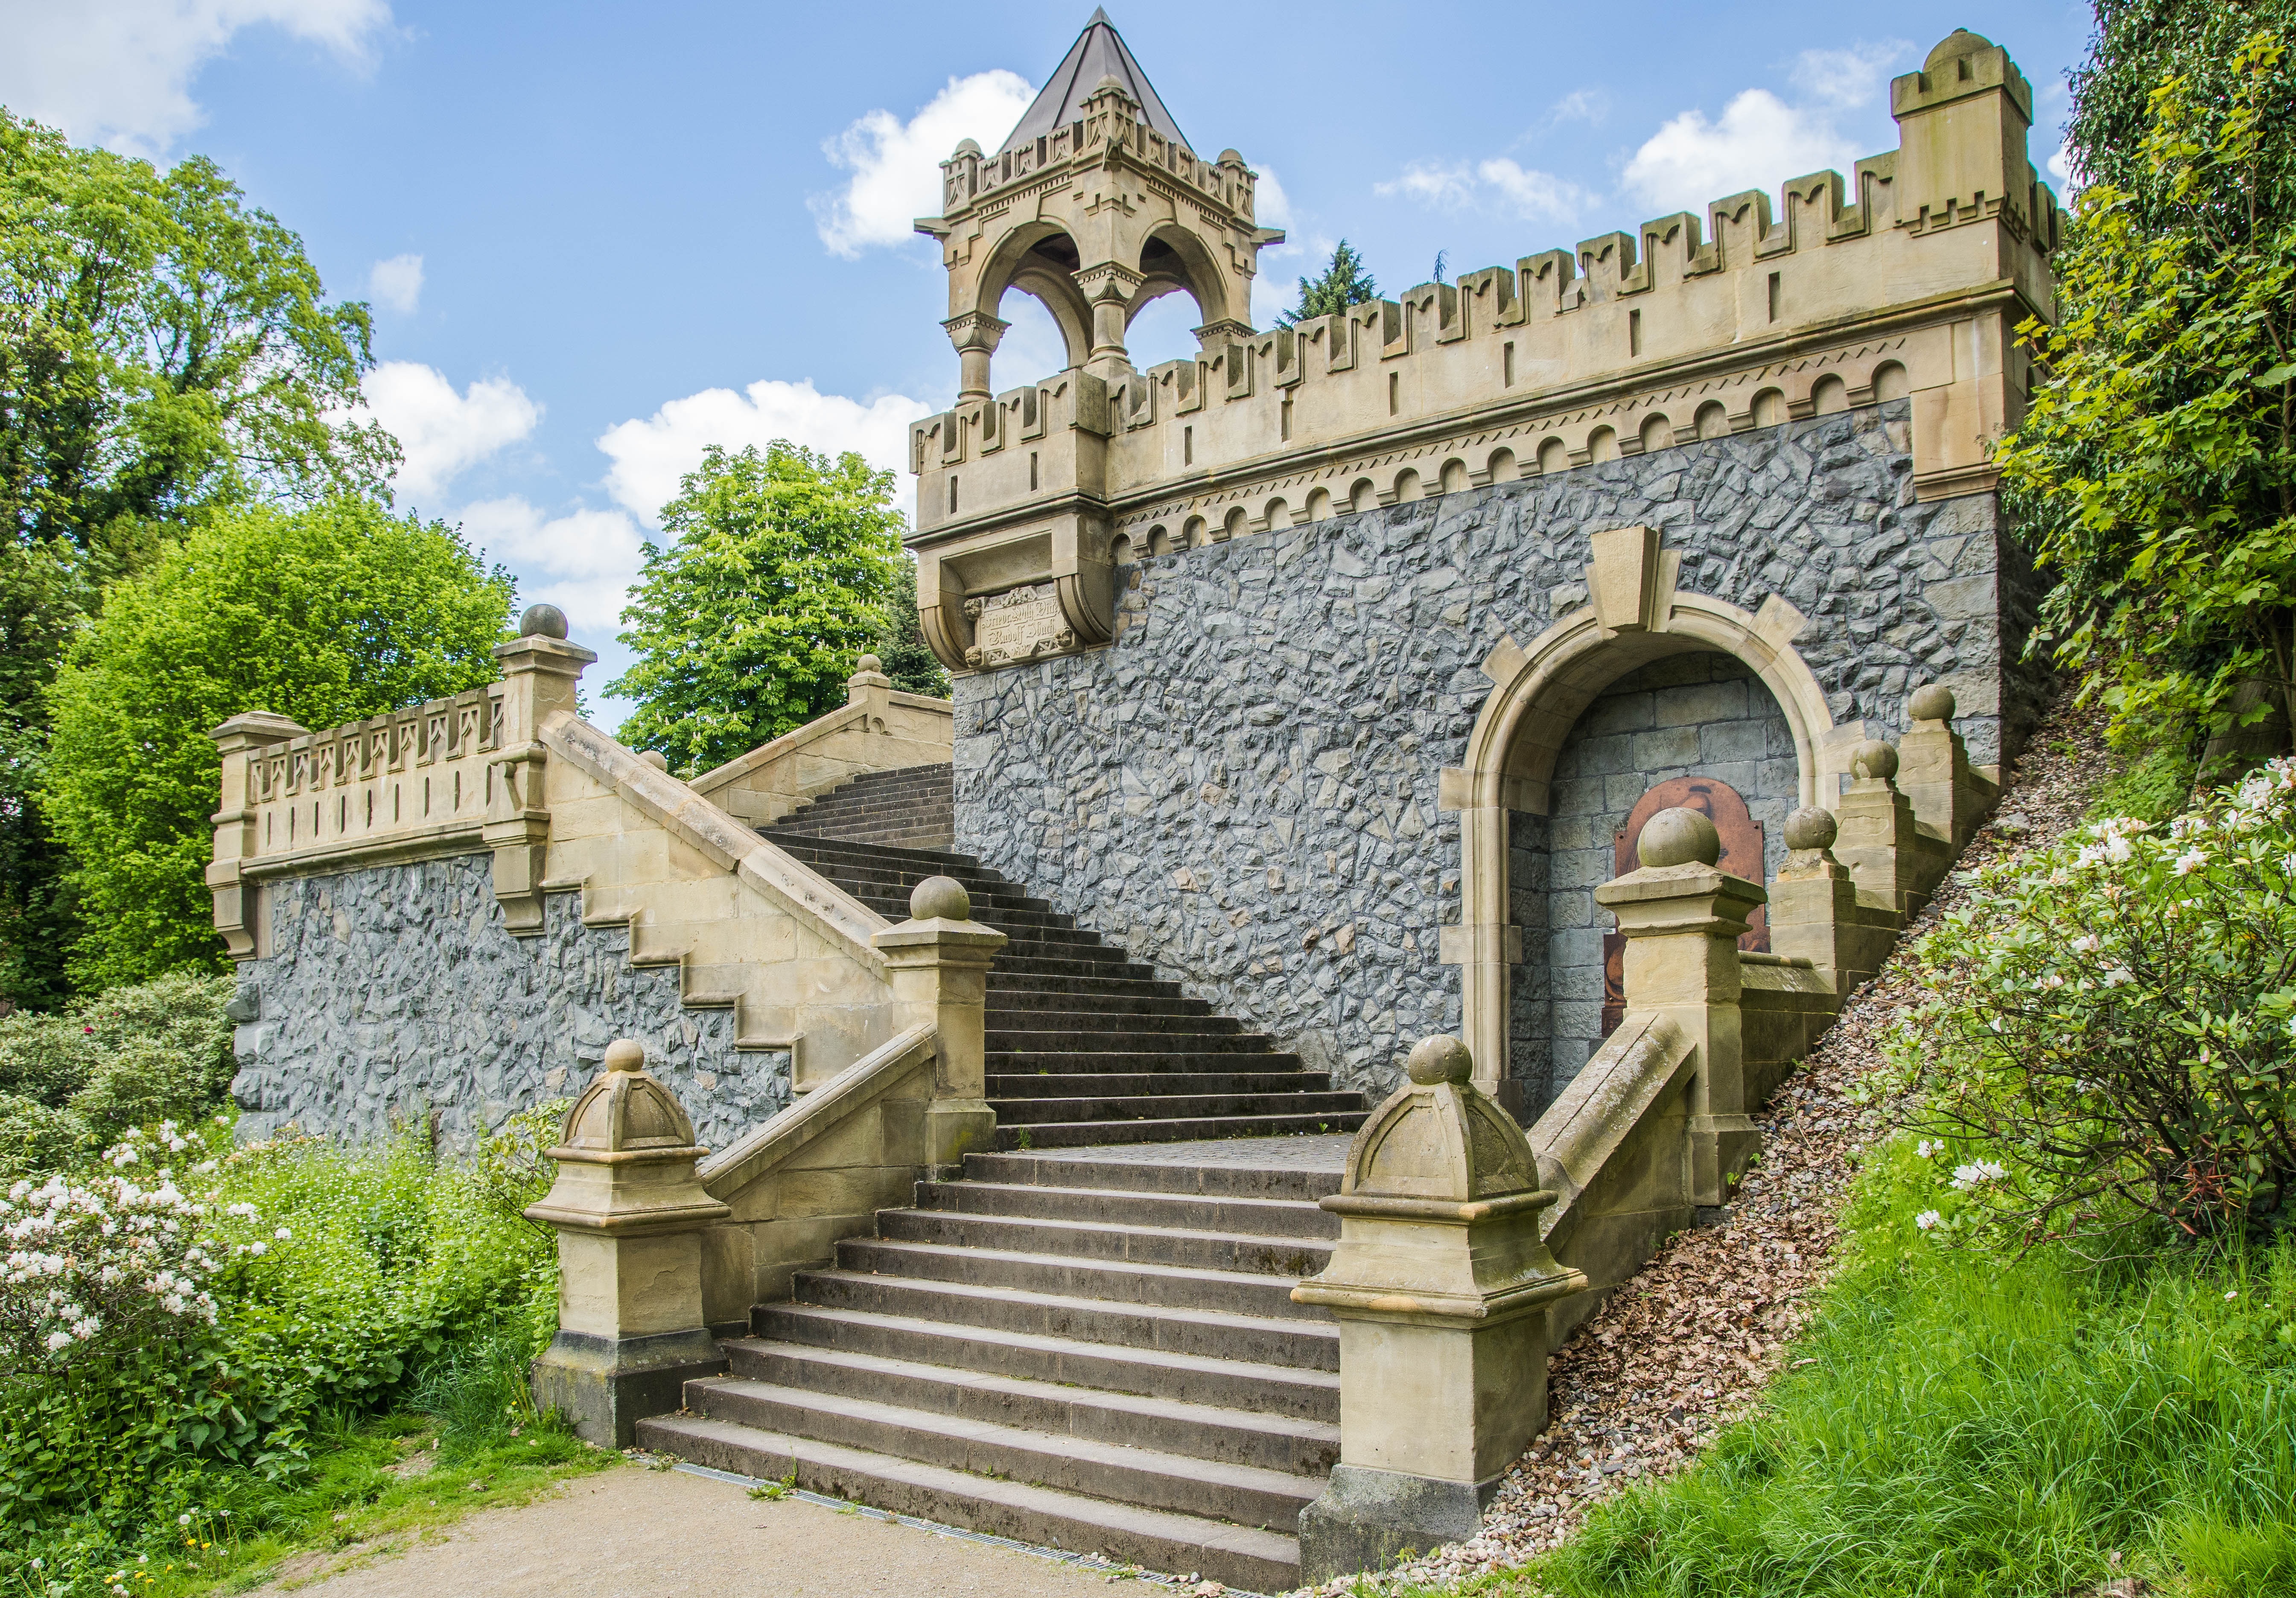
grass, architecture, mansion, building, chateau, stone, chapel, tourism, place of worship, stairs, monastery, estate, rise, away, upward, emergence, gradually